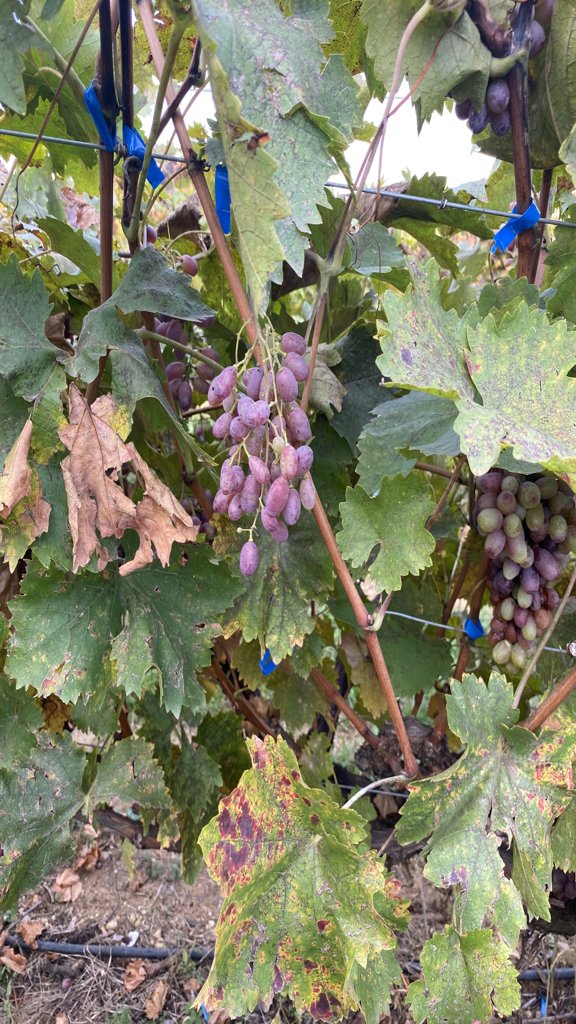
Berries visible: 99
Grape clusters: 4